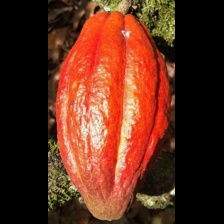
Label: sana